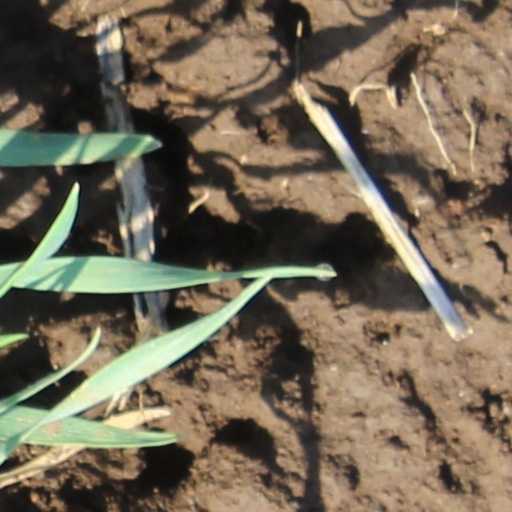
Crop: wheat